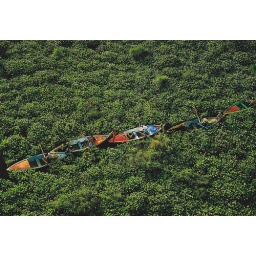
Egypt, Small boat caught in water hyacinths on the Nile